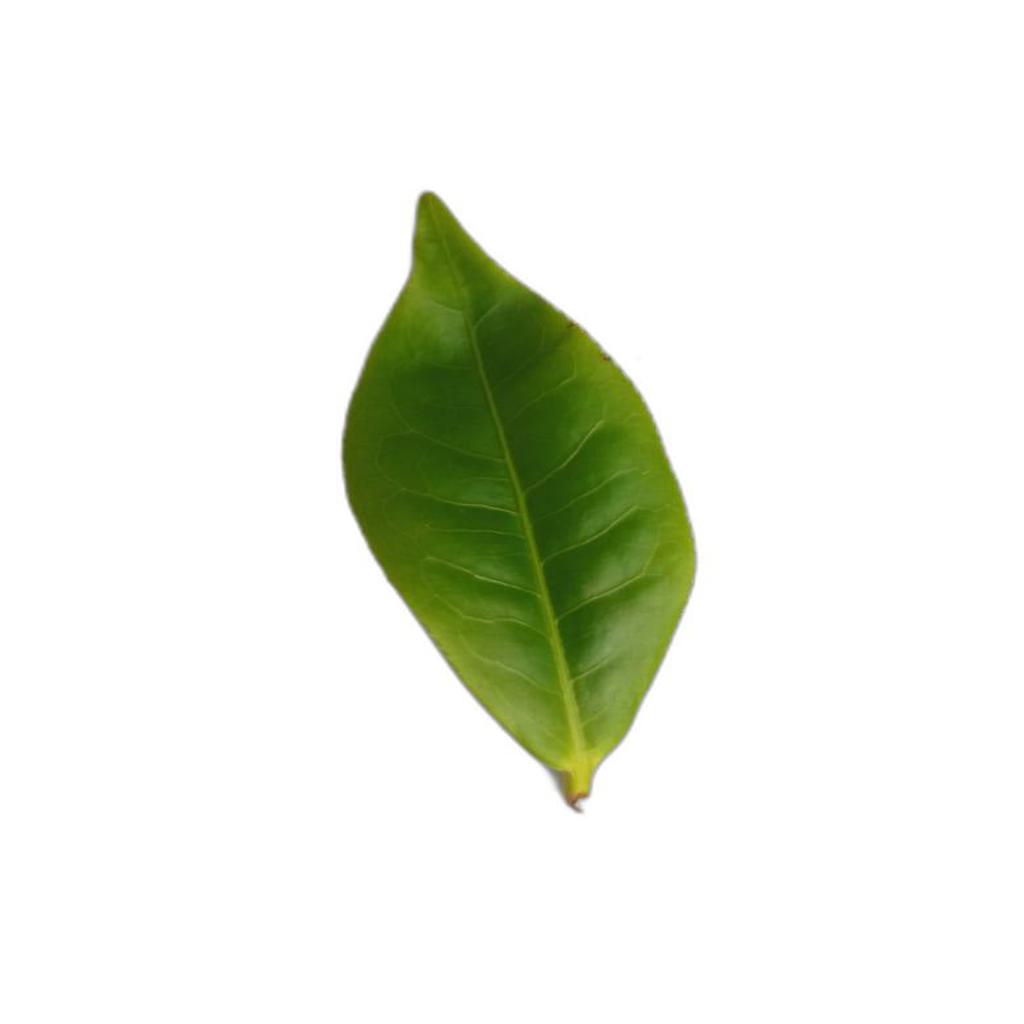
Label: Healthy